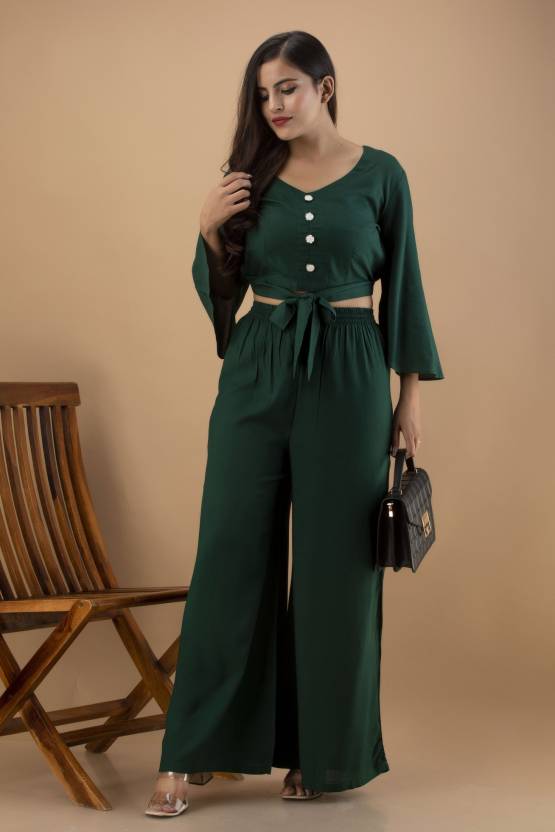
Product: Women Co-ords Dark Green Dress
Price: ₹489
Colors: Dark Green
Pattern: Solid